Mami Wata

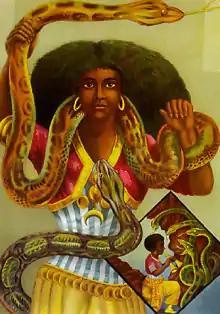
Chromolithograph of a snake charmer, inspired by the performer Maladamatjaute (Nala Damajanti). Printed in the 1880s by the Adolph Friedlander Company in Hamburg, the poster gave rise to a common image of Mami Wata.

Mami Wata, Mammy Water, or similar is a mermaid, water spirit, and/or goddess in the folklore of parts of Western Africa, Eastern Africa, and Southern Africa. Historically, scholars trace her origins to early encounters between Europeans and West Africans in the 15th century, where Mami Wata developed from depictions of European mermaids. Mami Wata subsequently joined native pantheons of deities and spirits in parts of Africa.